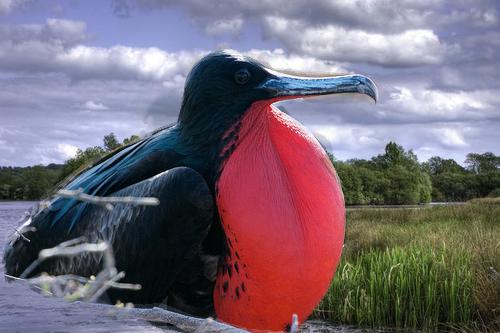
Bird species: Frigatebird
Bird type: waterbird
Background: water